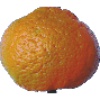
Label: mandarine